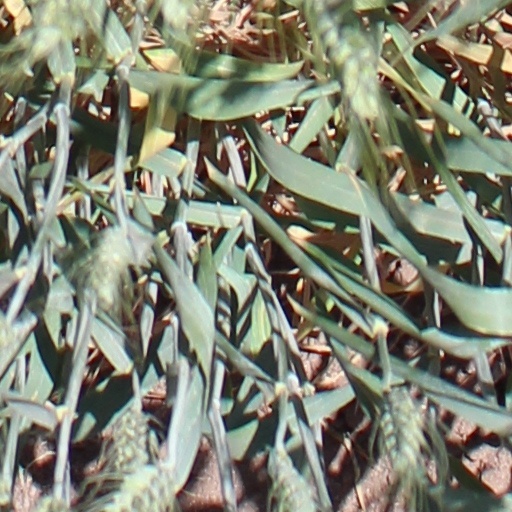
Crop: wheat